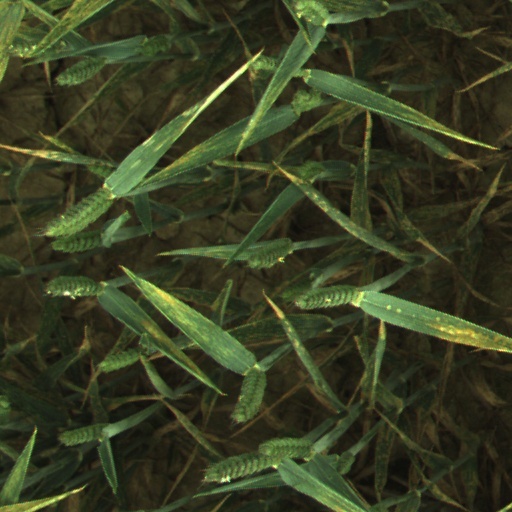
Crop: wheat